Igor Cherevchenko

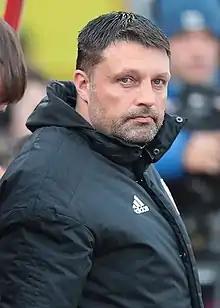
Cherevchenko coaching Arsenal Tula in 2019

Igor Gennadyevich Cherevchenko (born 21 August 1974) is a Tajik football manager and former player who is the manager of Istiklol.